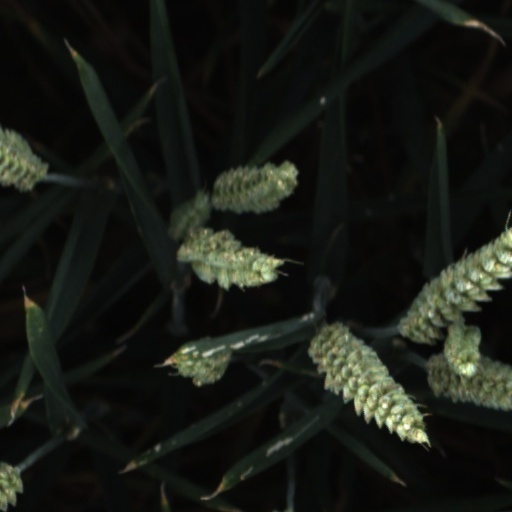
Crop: wheat